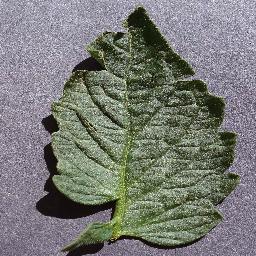
Label: Tomato___healthy